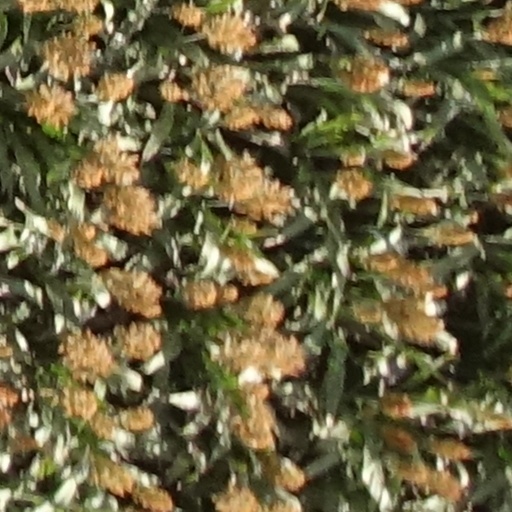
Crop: sorghum